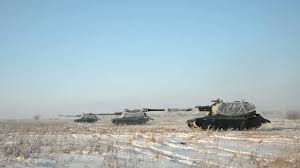
Label: 2S19_MSTA